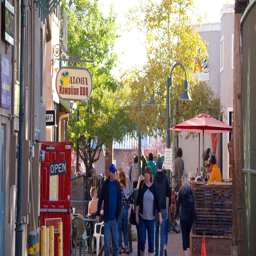
national park showing street scenes and signage as well as a large group of people